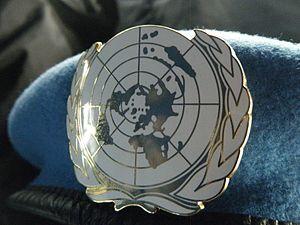
beret ONU de l'EGM 16/7